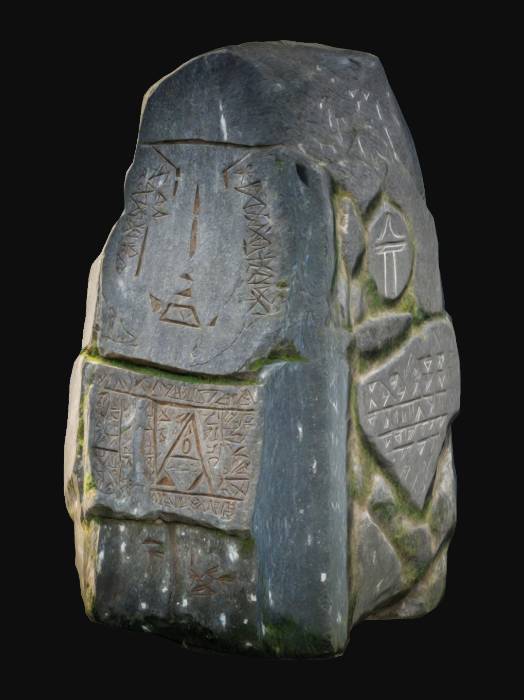
미적 점수 (1~10점): 8